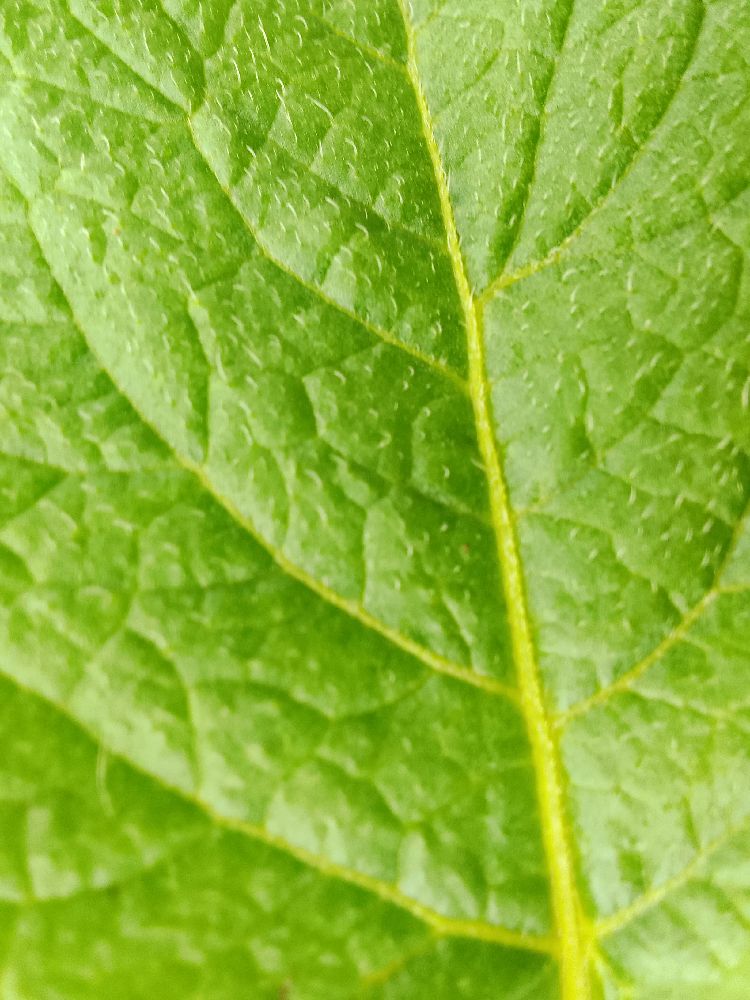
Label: Healthy